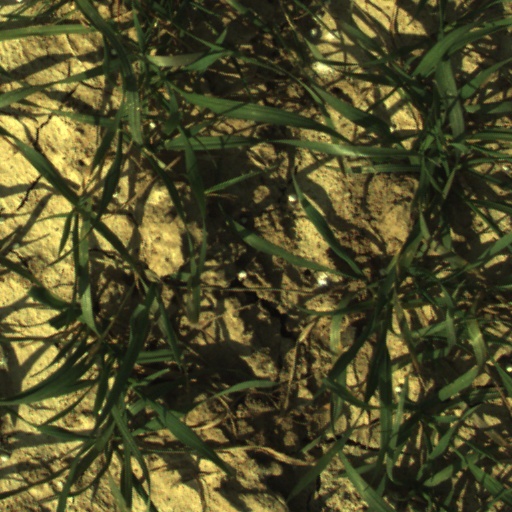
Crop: wheat